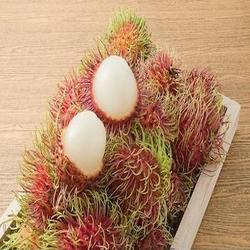
Label: Rambutan